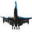
Label: airplane